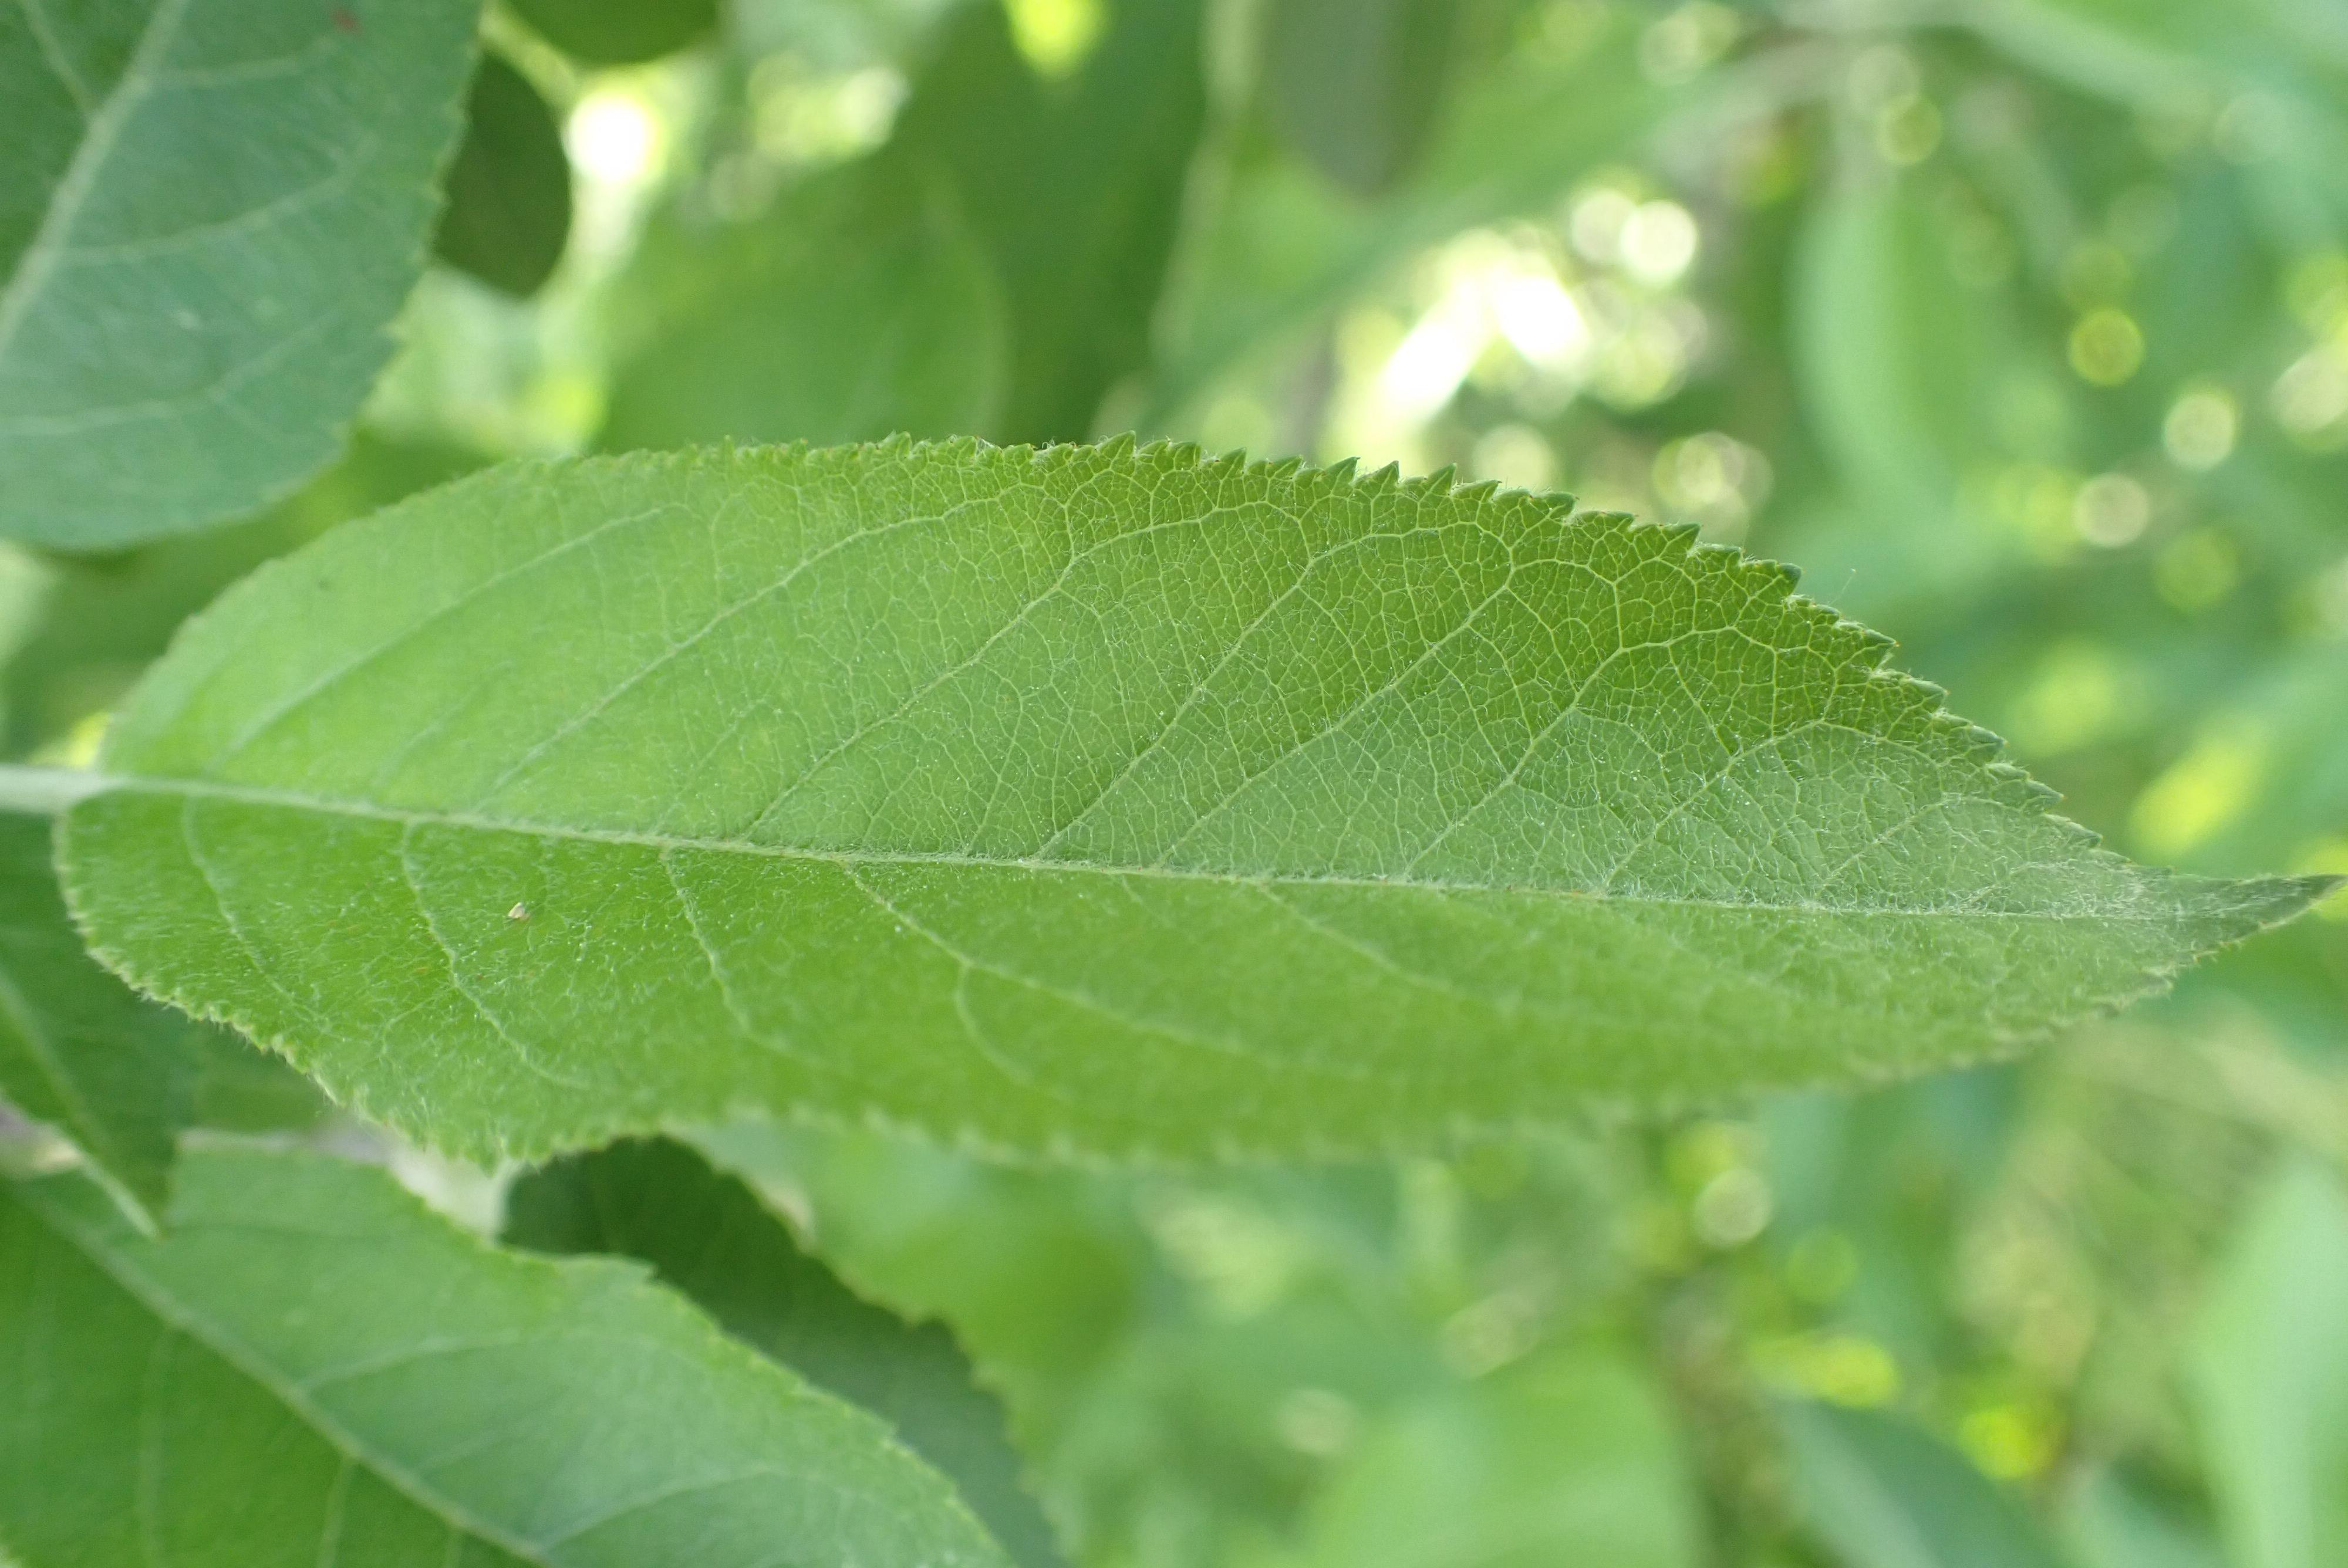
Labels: healthy